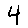
Label: 4